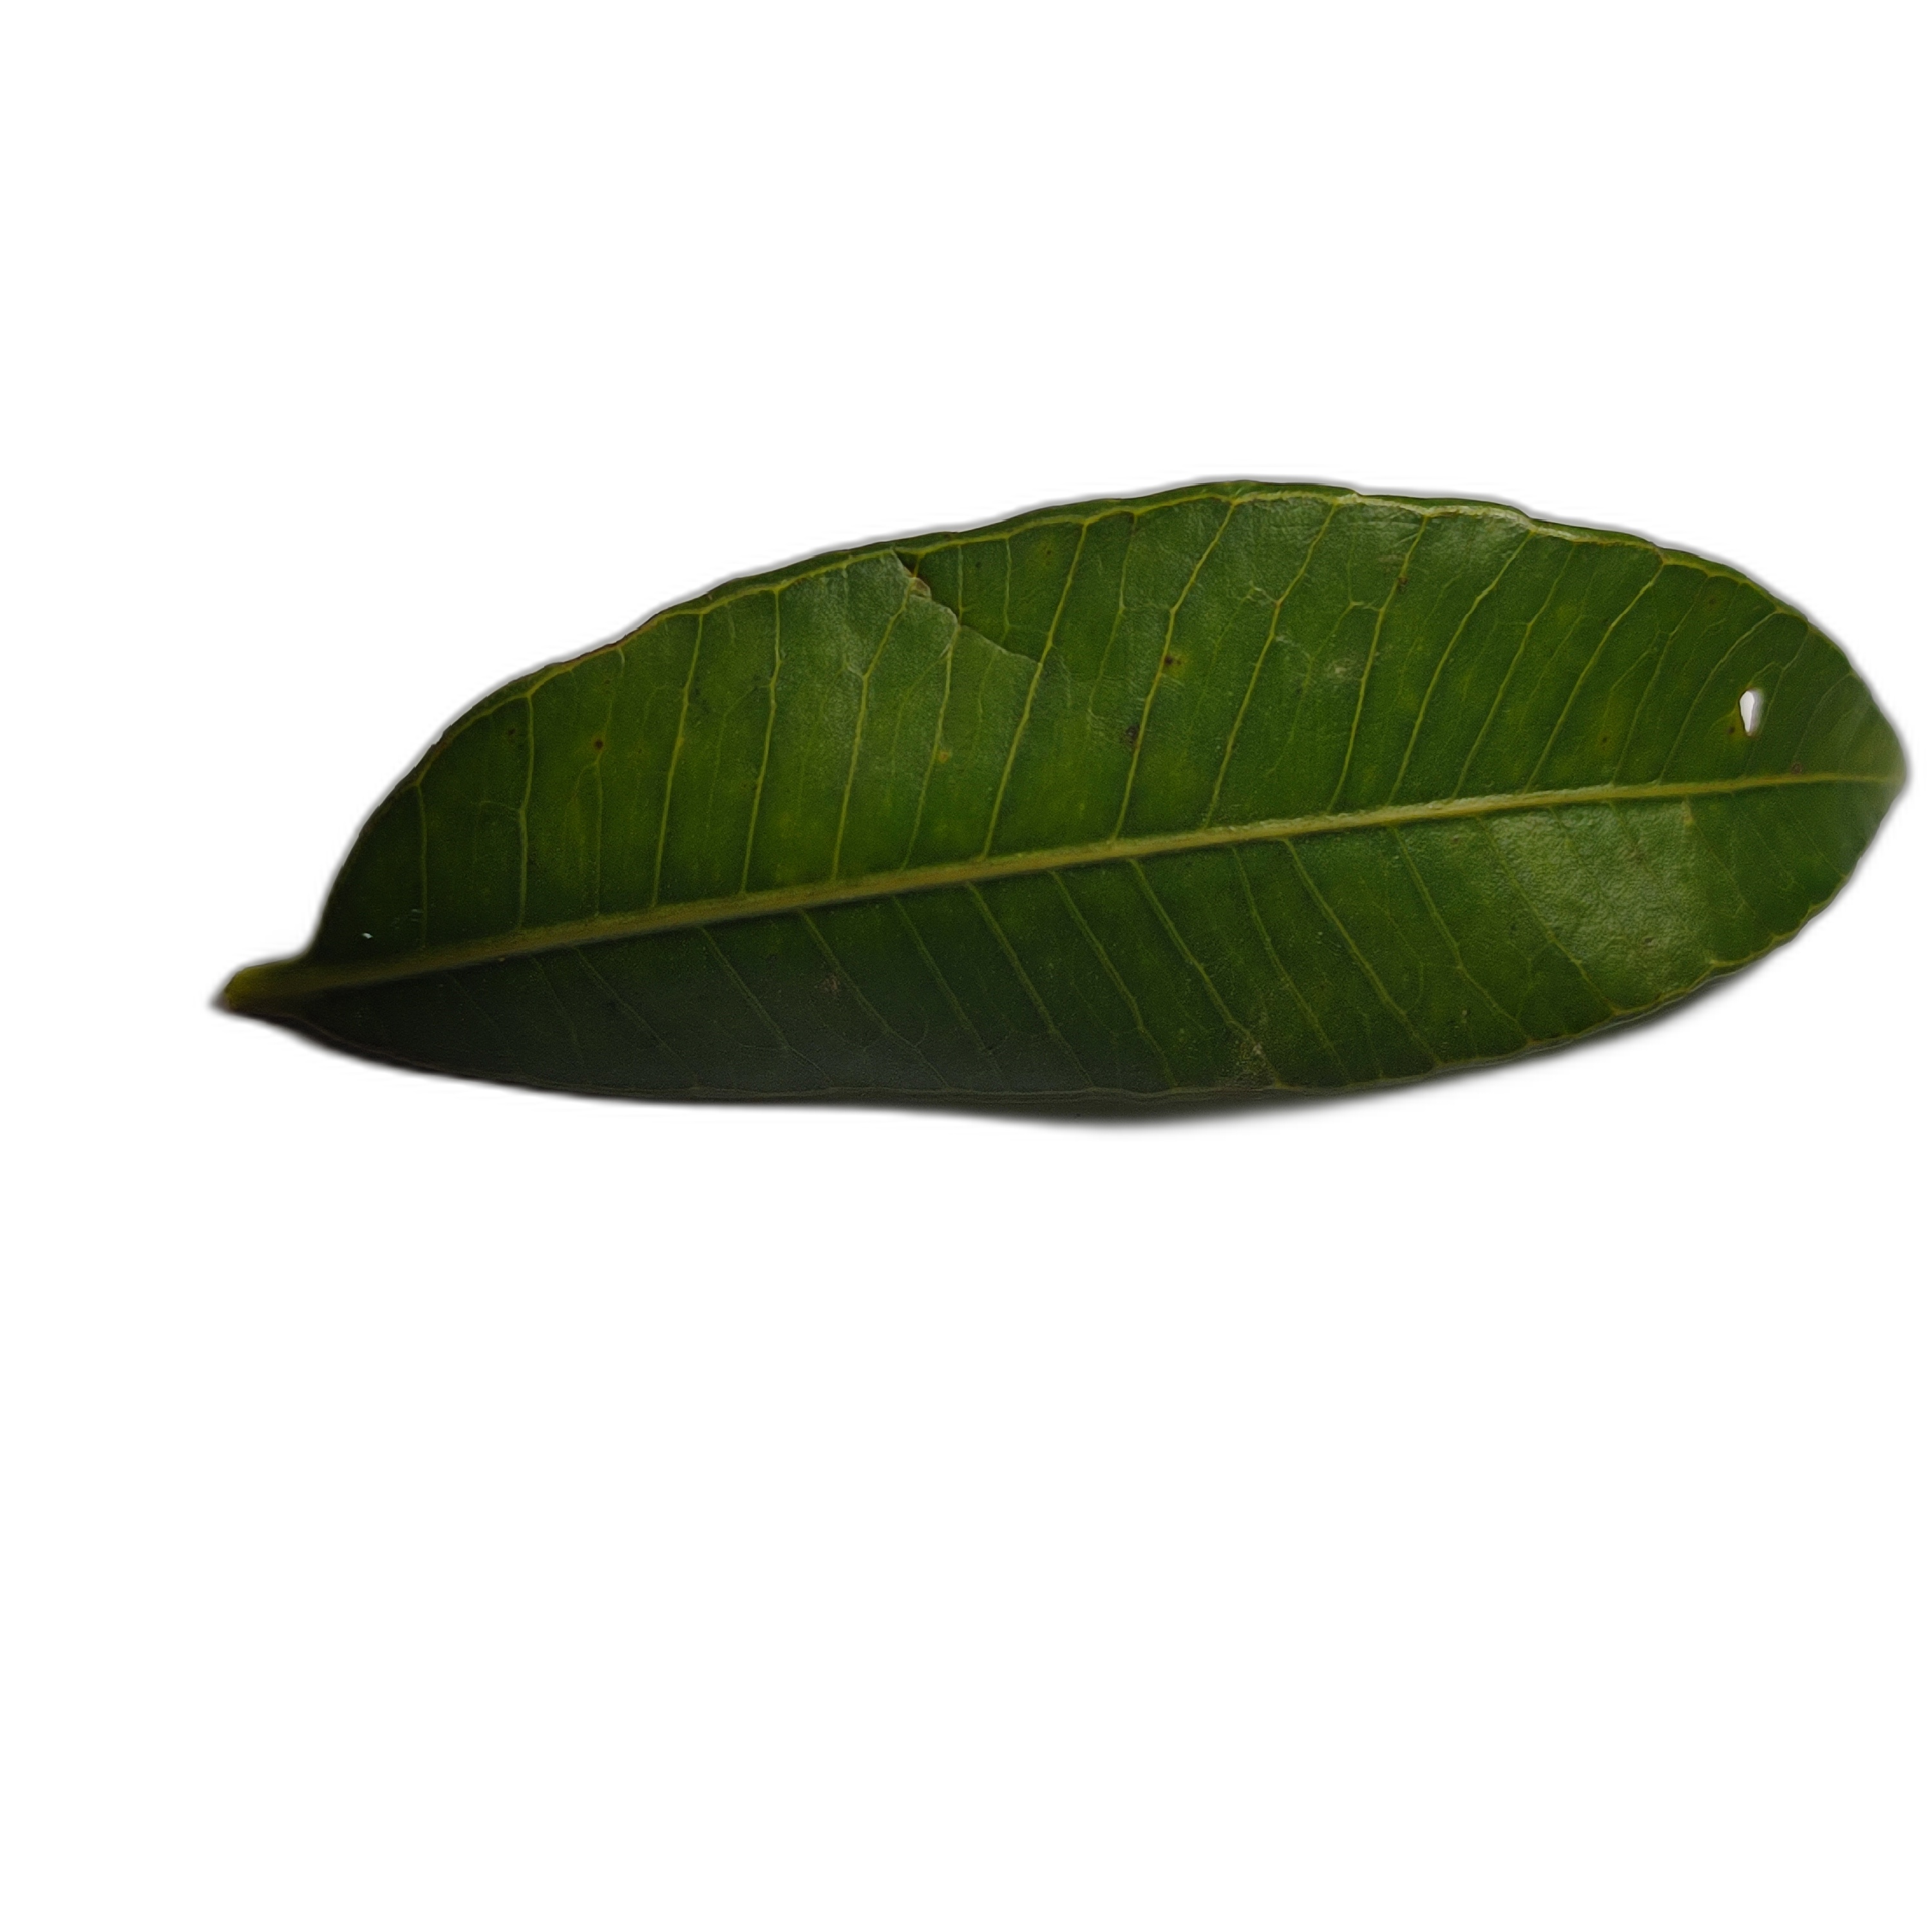
Label: healthy